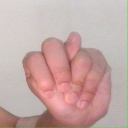
अक्षर: न